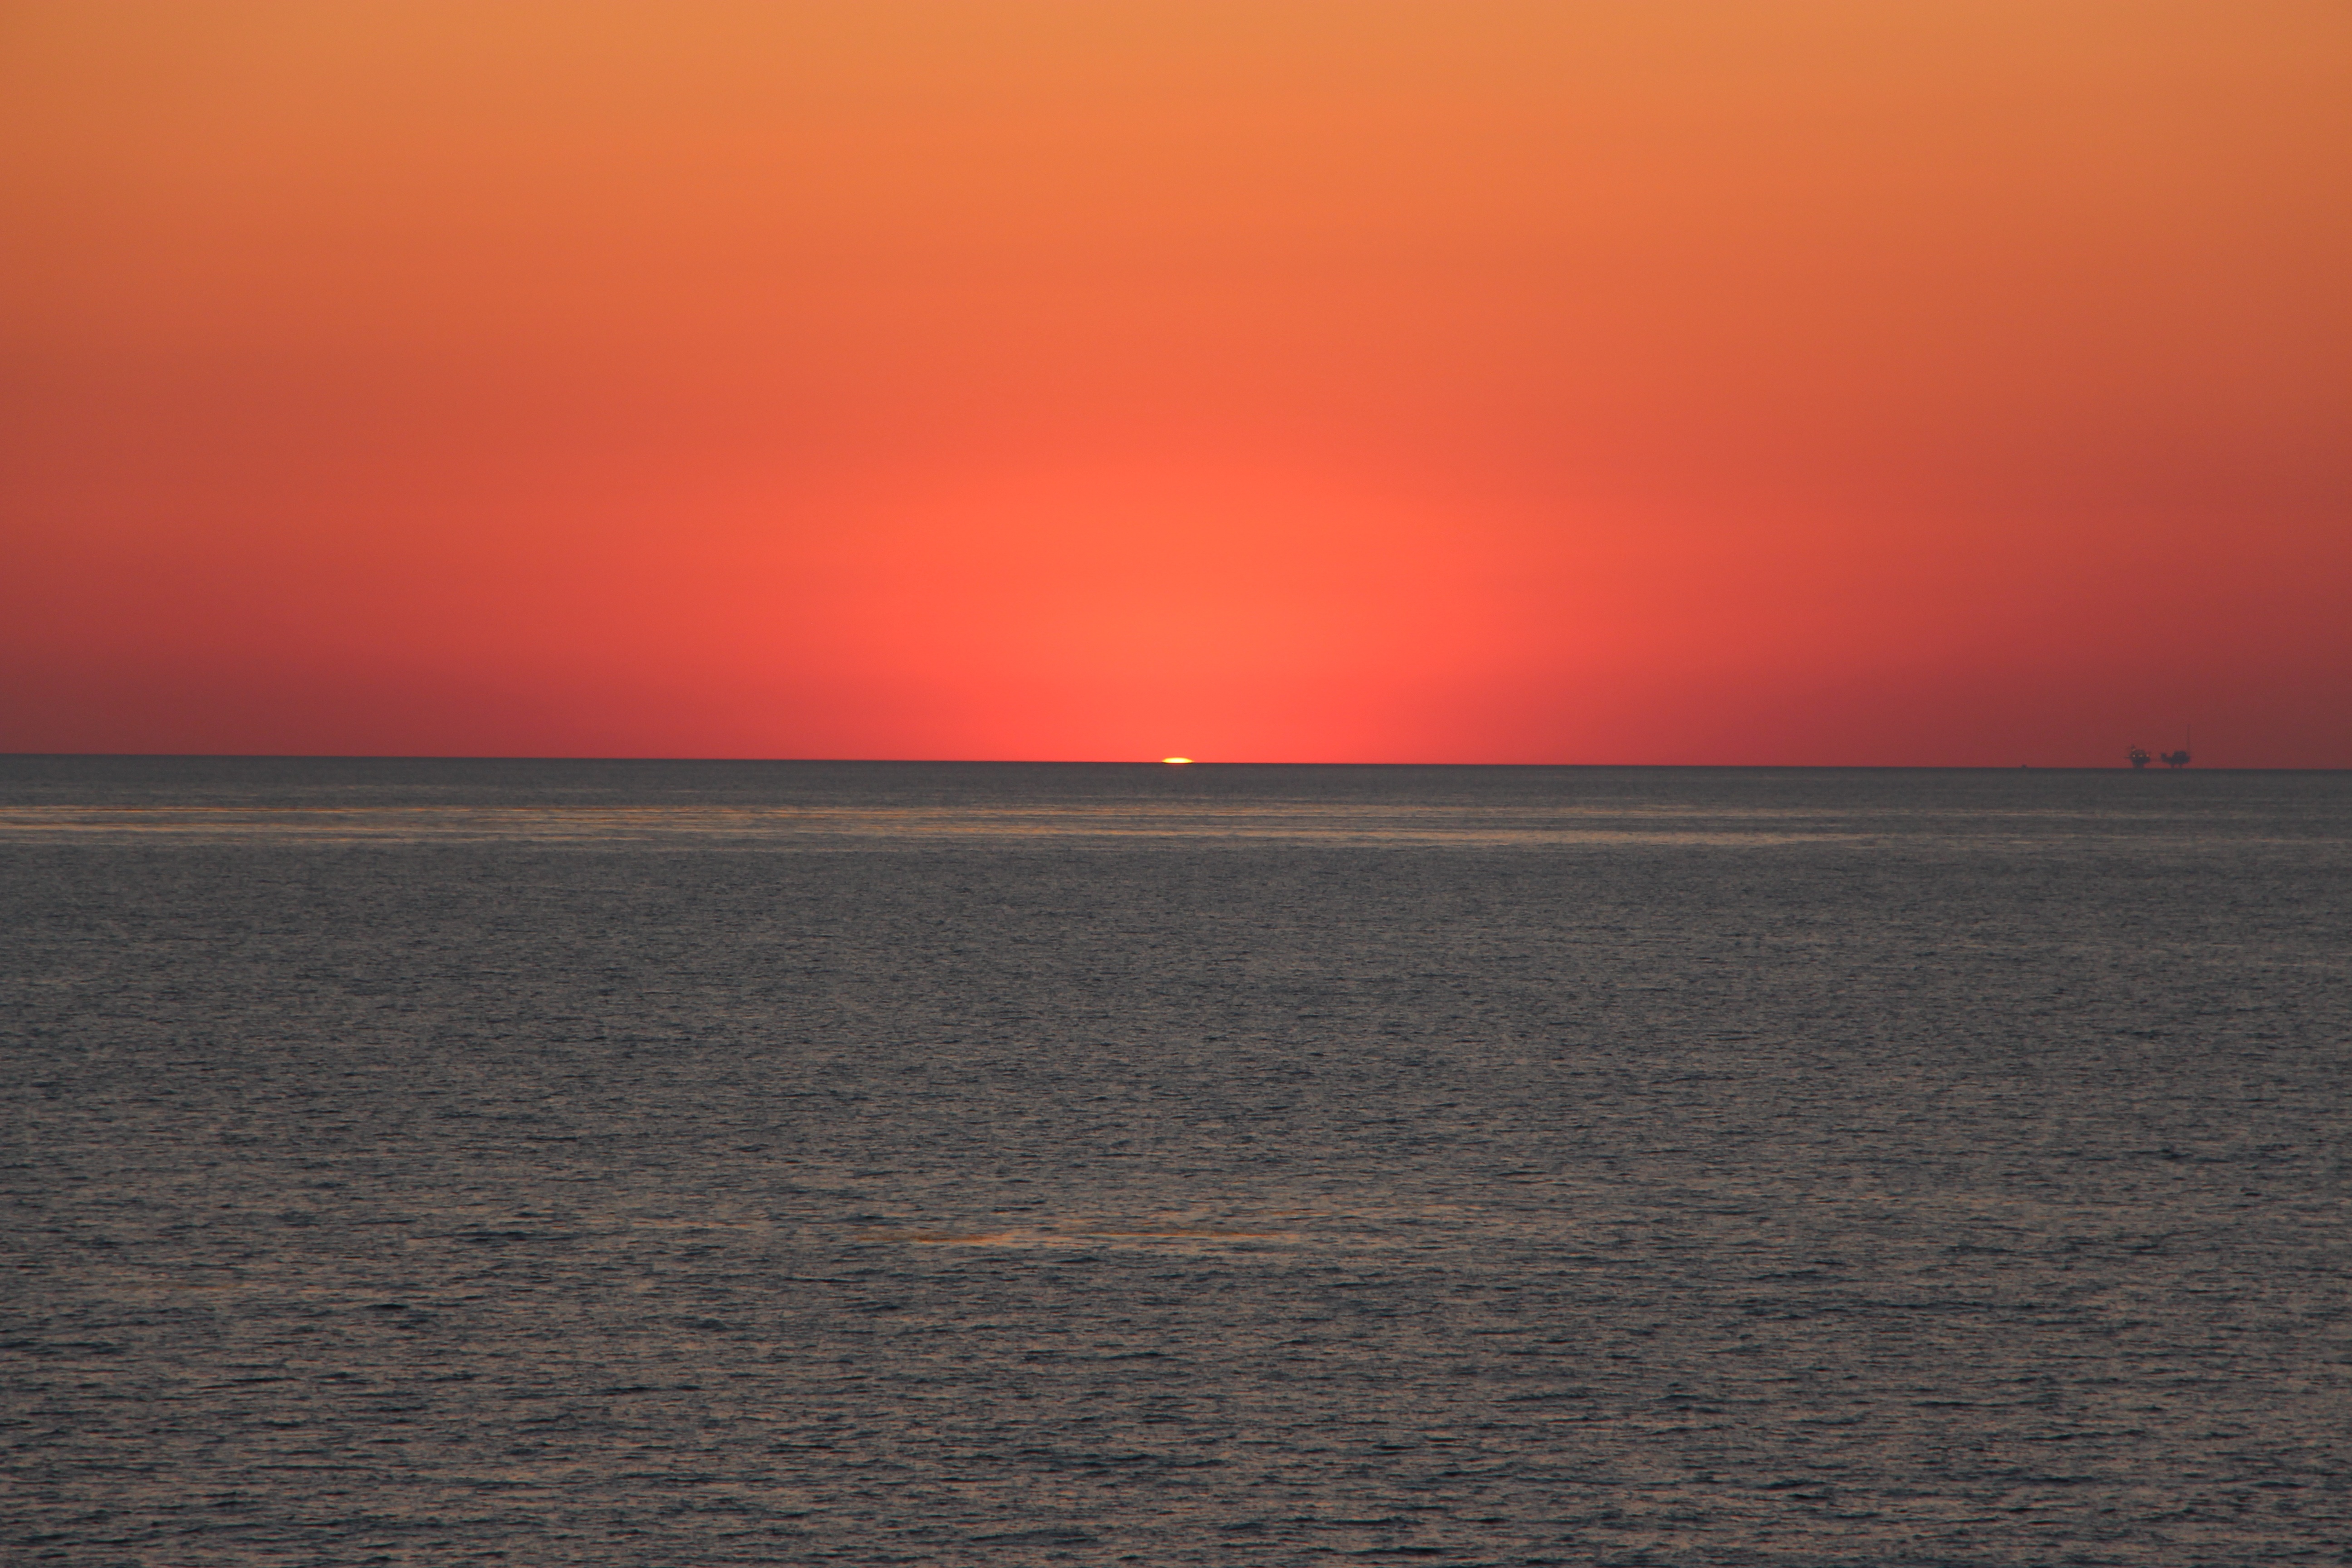
beach, sea, coast, water, ocean, horizon, sunrise, sunset, shore, wave, dawn, dusk, evening, twilight, orange, tranquil, calm, bay, body of water, afterglow, wind wave